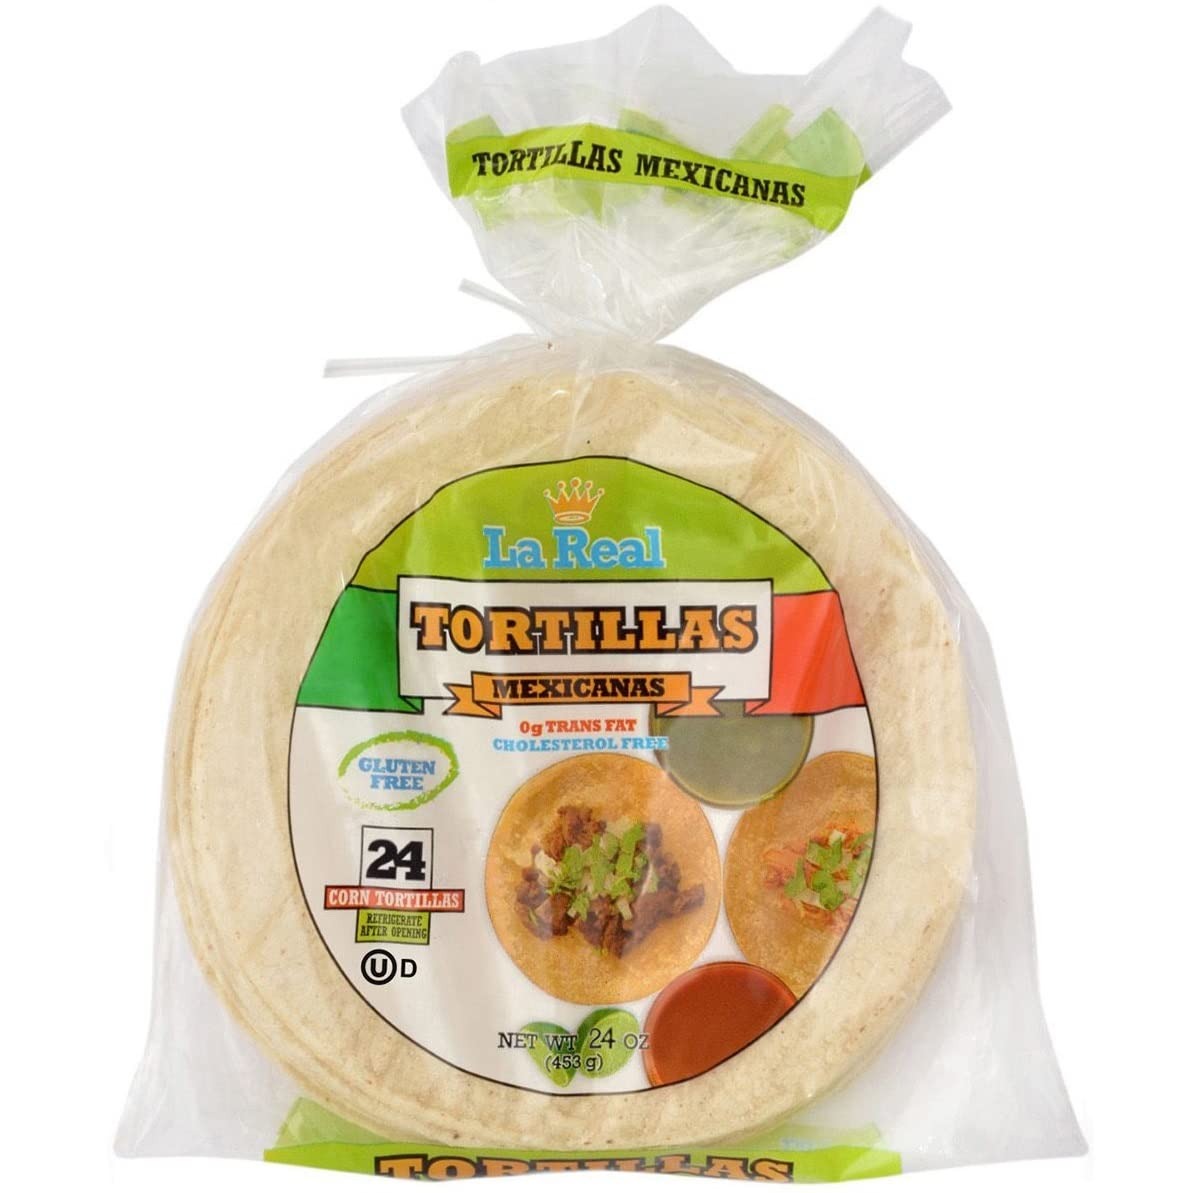
Item Name: La Real, Yellow Mexicana Tortillas 24 Oz., Pack of 12
Bullet Point 1: La Real, Mexicanas Soft Yellow Corn Tortillas, 24 Tortillas Per Pack, Pack of 12
Bullet Point 2: Authentic Mexican Style Tortillas Made from Corn in the USA
Bullet Point 3: Perfect for tacos, fajitas, burritos, quesadillas, and more!
Bullet Point 4: Gluten Free, 0g Trans Fat, Cholesterol Free
Bullet Point 5: Store in Freezer for Best Freshness, Thaw Just Before Use
Value: 12.0
Unit: Count

Price: 61.3